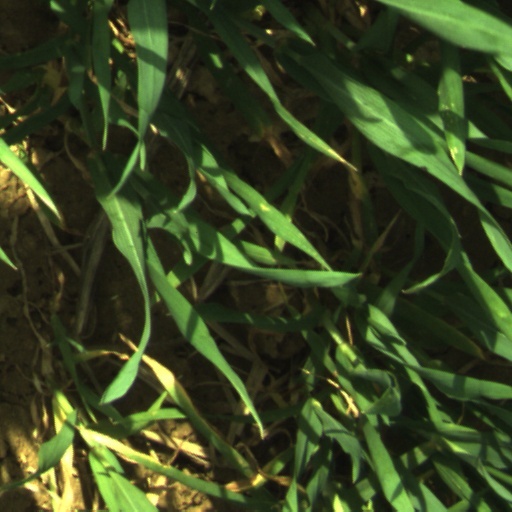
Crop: wheat